Bourbon Plateau

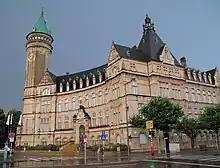
Banque et Caisse d'Épargne de l'État headquarters

The Bourbon Plateau appears as a homogeneous urban constructed whole, within the more varied-looking Gare quarter. Through its imposing structures and historicist facades, and its tree-covered pavements, it gives off a certain Parisian flair. The Bourbon Plateau neighbourhood consists of eight building complexes with closed perimeter development and the former ARBED building, with the Rose Garden in the middle. It is bordered lengthwise by the bridgehead with the Banque et Caisse d'Épargne de l'État at the Adolphe Bridge and the Place de Paris, and crosswise by the Boulevard de la Pétrusse and the Rue Zithe. The Avenue de la Liberté – originally the Avenue Adolphe – forms the spine of the Bourbon Plateau and reaches down to the railway station, which is visible from the Adolphe Bridge.